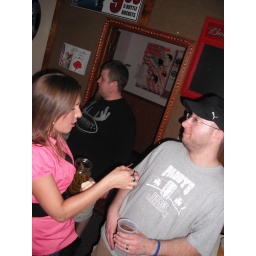
Sorry Tim, the birthday girl wants you to eat the green stuff in the cup